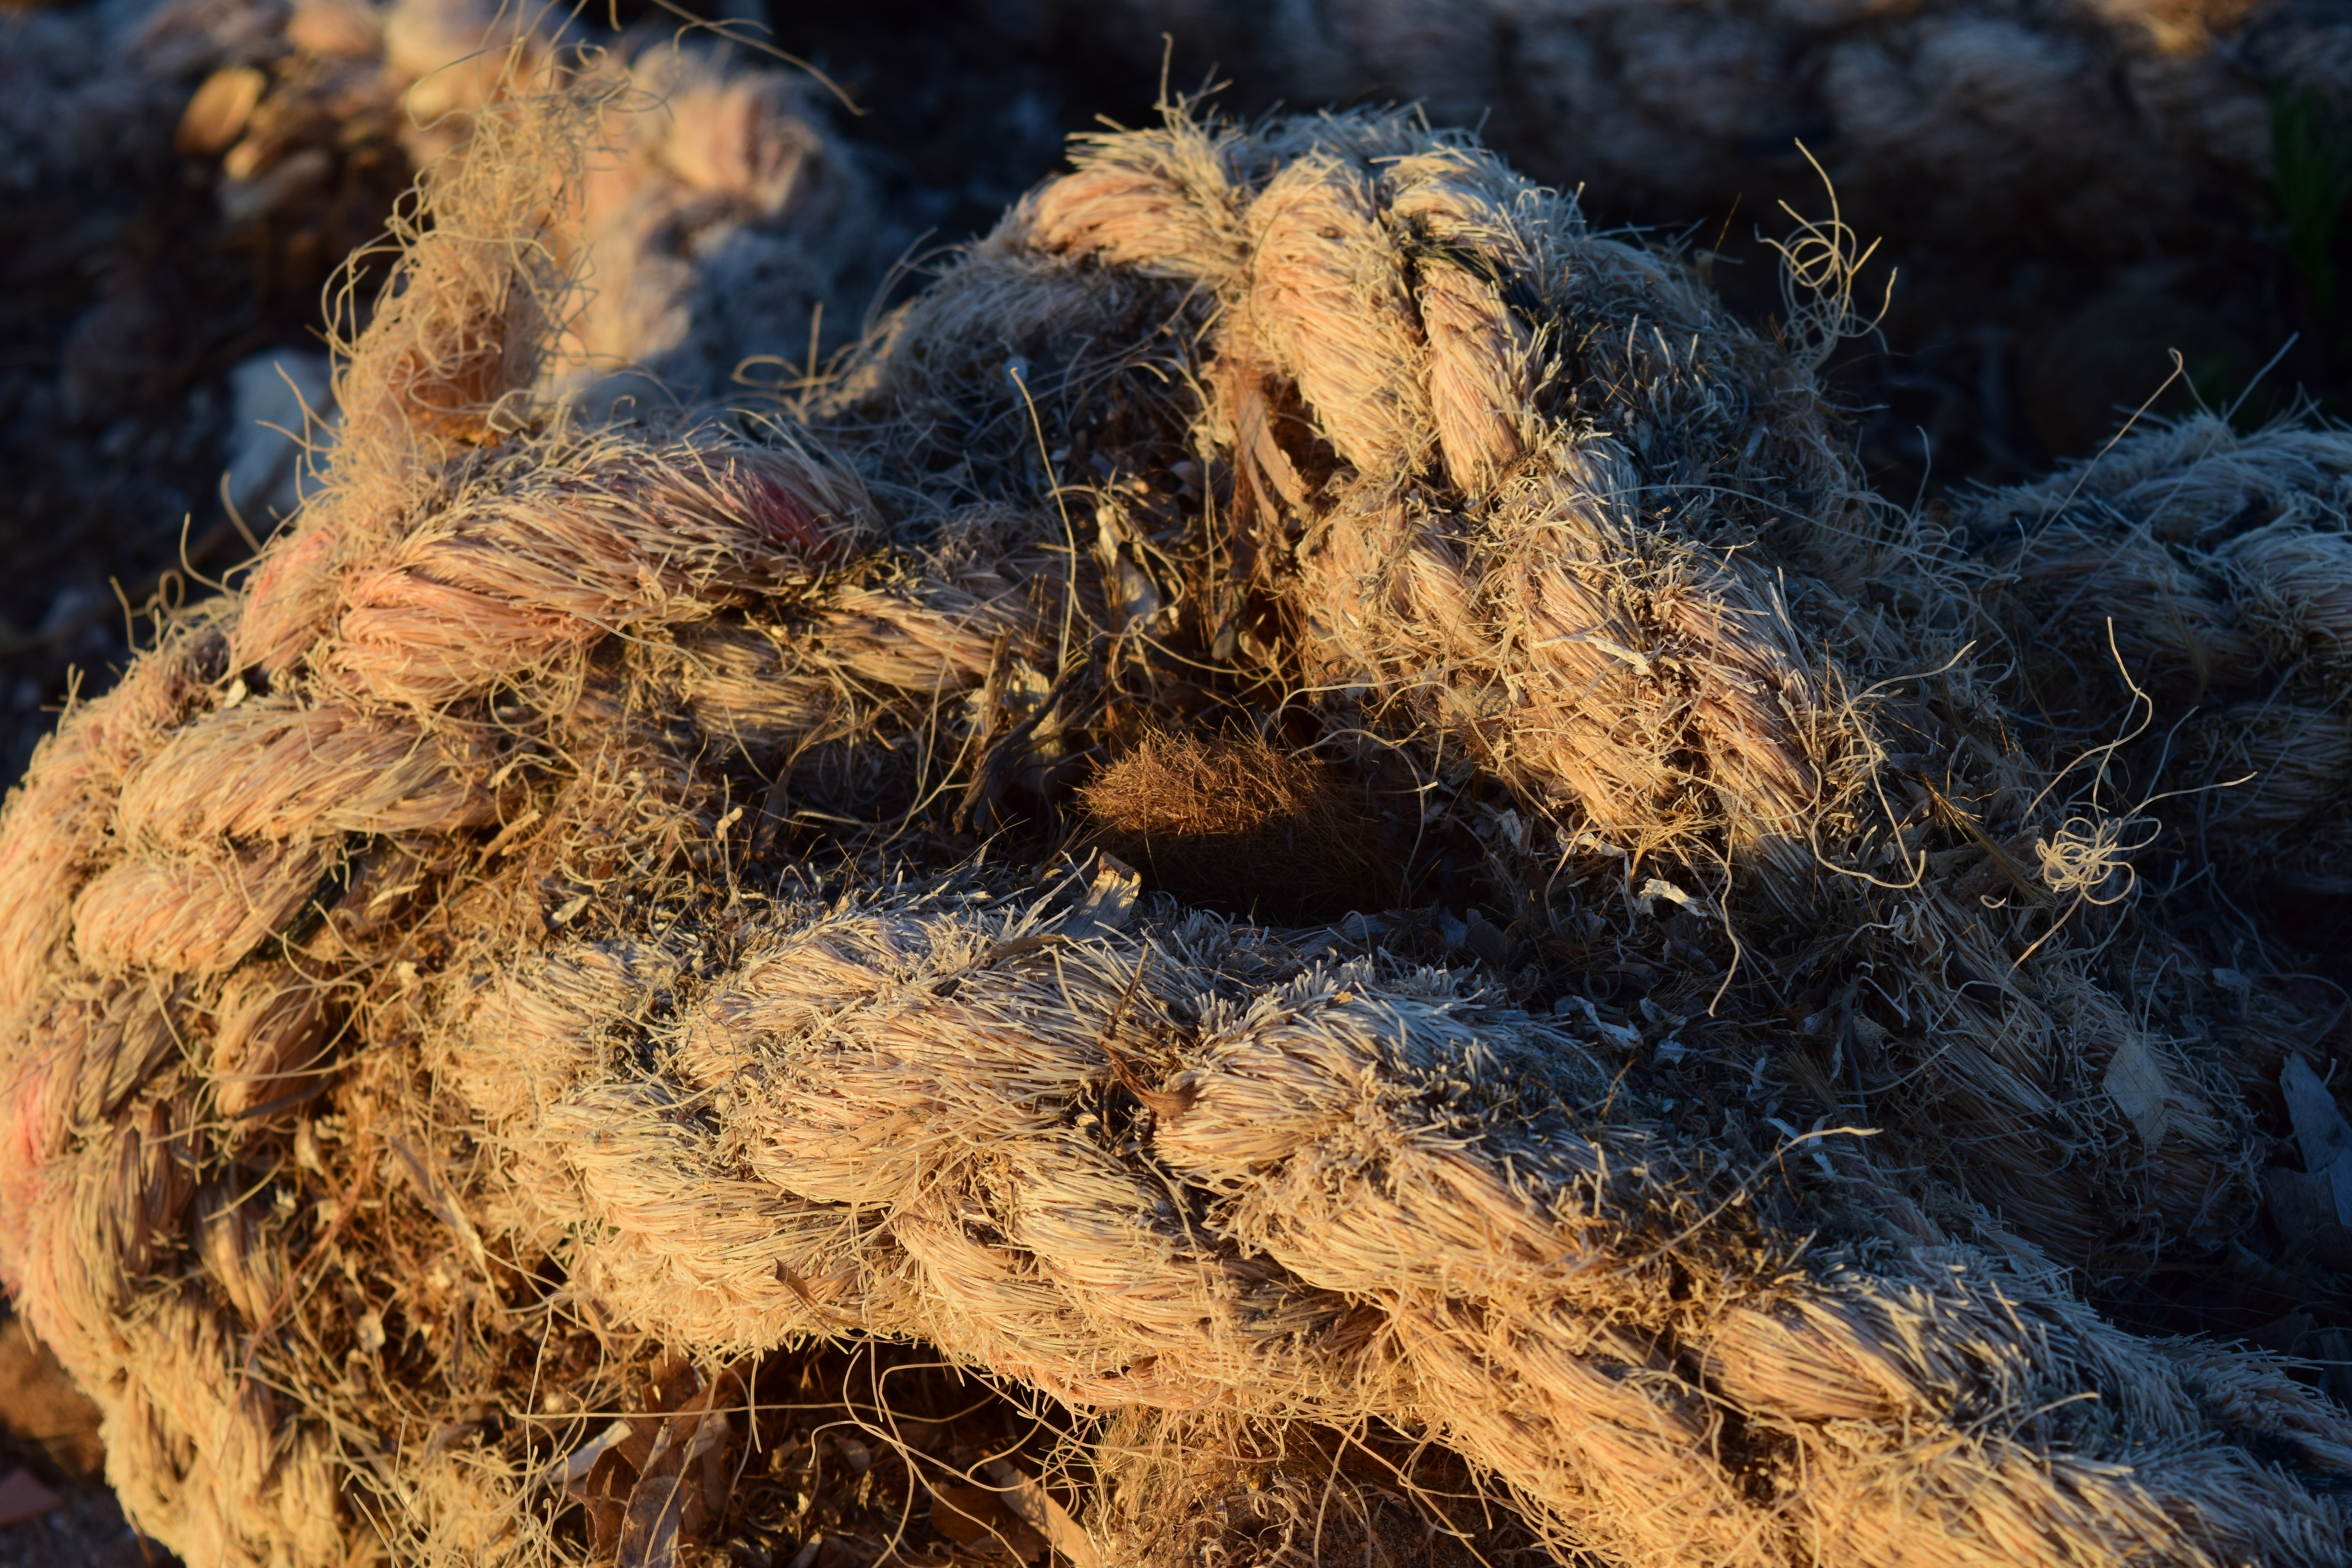
tree, nature, dew, rope, plant, wood, trunk, soil, root, knitting, strand, tree stump, knot, woven, macro photography, cordage, ship traffic jams, twisted ropes, hemp rope, woody plant